Joan of Arc at the Stake

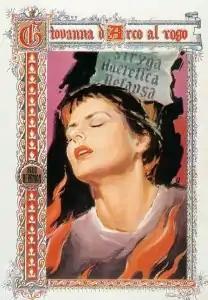

Joan of Arc at the Stake (Italian: "Giovanna d'Arco al rogo") is a 1954 Italian film directed by Roberto Rossellini and starring his wife Ingrid Bergman, which is based on a live performance in December 1953 at the San Carlo Theatre in Naples of the oratorio "Jeanne d'Arc au bûcher" by Paul Claudel and Arthur Honegger. It was filmed using a color process called Gevacolor.